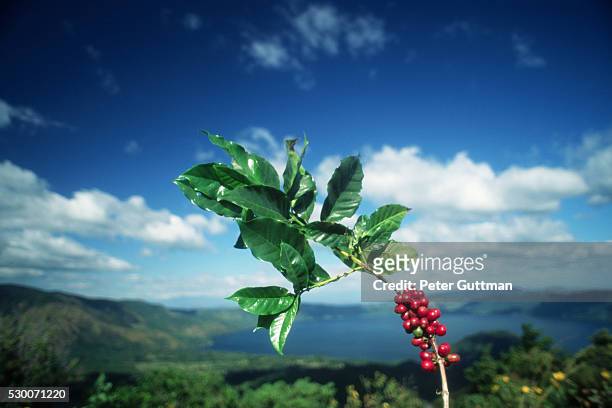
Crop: unknown
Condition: coffee